Matthew Judon

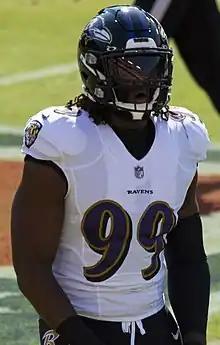
Judon in 2020

He competed with Albert McClellan, Terrell Suggs, Za'Darius Smith, Tyus Bowser, Boseko Lokombo, and Tim Williams throughout training camp for the vacant starting outside linebacker job left by the departure of Elvis Dumervil in free agency. On August 26, 2017, he recorded four solo tackles and sacked Bills quarterback Tyrod Taylor in their 13–9 victory. Judon was named the Baltimore Ravens' starting strongside linebacker, beating out rookie Tyus Bowser, to begin the season.